C.S. Marítimo de La Guaira

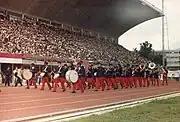
Marítimo fans during a match in 1986

The club was founded on 1 May 1959 by Portuguese immigrants living in Caracas, who based their new club on their favourite team from back home, C.S. Marítimo, from the island of Madeira. They only played amateur tournaments until 1985, when a group of supporters registered the club in the Venezuelan Segunda División, as a replacement to dissolved Deportivo Portugués.